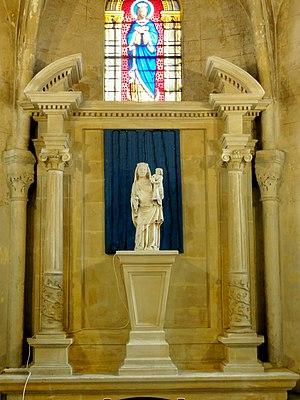
Retable du chœur.
L'église Notre-Dame d'Orry-la-Ville est une église catholique paroissiale située à Orry-la-Ville, en France. Aucun document ne permet d'affirmer qu'Orry-la-Ville possédait une église au même endroit avant la construction de l'église actuelle, que l'analyse stylistique permet de situer entre 1160 et 1170 environ. Avant, il y avait déjà une chapelle dédiée à saint Rieul, près du cimetière, ainsi que l'église paroissiale du village de Géni, noyau historique de l'actuelle commune, qui s'est dépeuplé pendant la première moitié du XIIIᵉ siècle. La suppression de sa paroisse par réunion à celle d'Orry-la-Ville en 1246 conduit en même temps à la naissance de celle de La Chapelle-en-Serval, ancienne dépendance d'Orry. — La sculpture et la modénature du chœur de l'église Notre-Dame montre une influence par la cathédrale Notre-Dame de Senlis, ce qui permet un rattachement à l'architecture gothique, alors que l'extérieur de l'abside en hémicycle est encore placé sous l'influence de l'architecture romane. La nef a été bâtie après le chœur, et était initialement non voûtée et dépourvue de bas-côtés. Le bas-côté sud a été ajouté au début du XVIᵉ siècle au plus tard.